Rubén Amaro Jr.

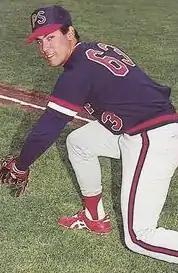
Amaro in 1988 with the Palm Springs Angels

Drafted by the California Angels in the 11th round of the 1987 amateur draft, he signed June 16, 1987.